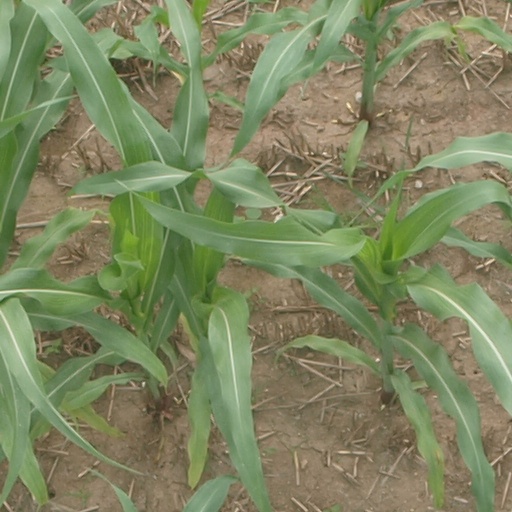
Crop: maize; corn